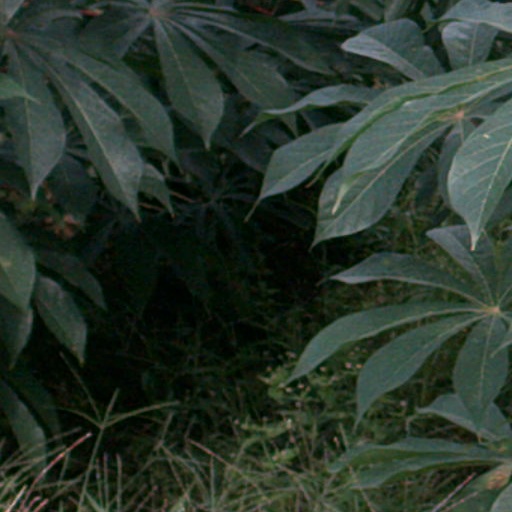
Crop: cassava